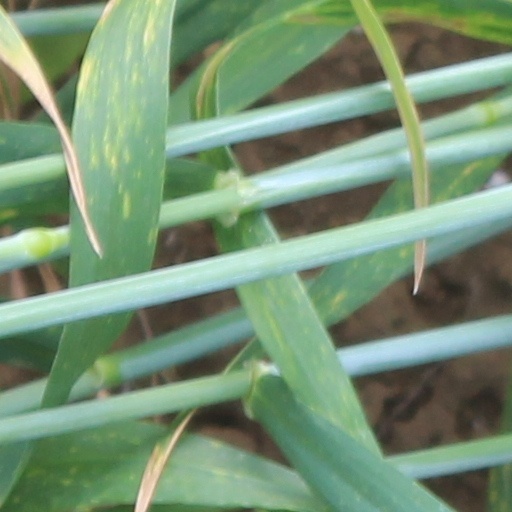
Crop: wheat